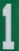
Number: 1